Operation Dracula

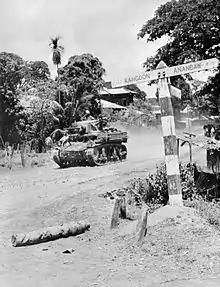
A Stuart light tank of an Indian cavalry regiment during the advance on Rangoon, April 1945

During February and March, 1945, the Fourteenth Army (Lieutenant General William Slim), fought the Battle of Central Burma. The Japanese were severely defeated. Most of their forces were reduced to fractions of their former strength, and were forced to retreat into the Shan States. Slim ordered his forces to exploit their victory by advancing south along the Irrawaddy River and Sittang River valleys towards Rangoon. During April, Indian IV Corps under Lieutenant General Frank Messervy, spearheaded by an armoured brigade, advanced almost southward. They were approaching Pegu, north of Rangoon, by the end of the month. Pegu was one of the largest towns in Southern Burma, and was only a few miles north of the roads and railways which linked Rangoon with Thailand and Malaya.